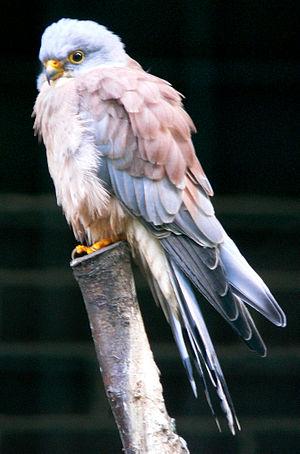
Le Faucon crécerellette est une petite espèce de rapaces très semblable au Faucon crécerelle mais plus svelte. Il peut être désigné sous le nom vernaculaire de Crécerine.